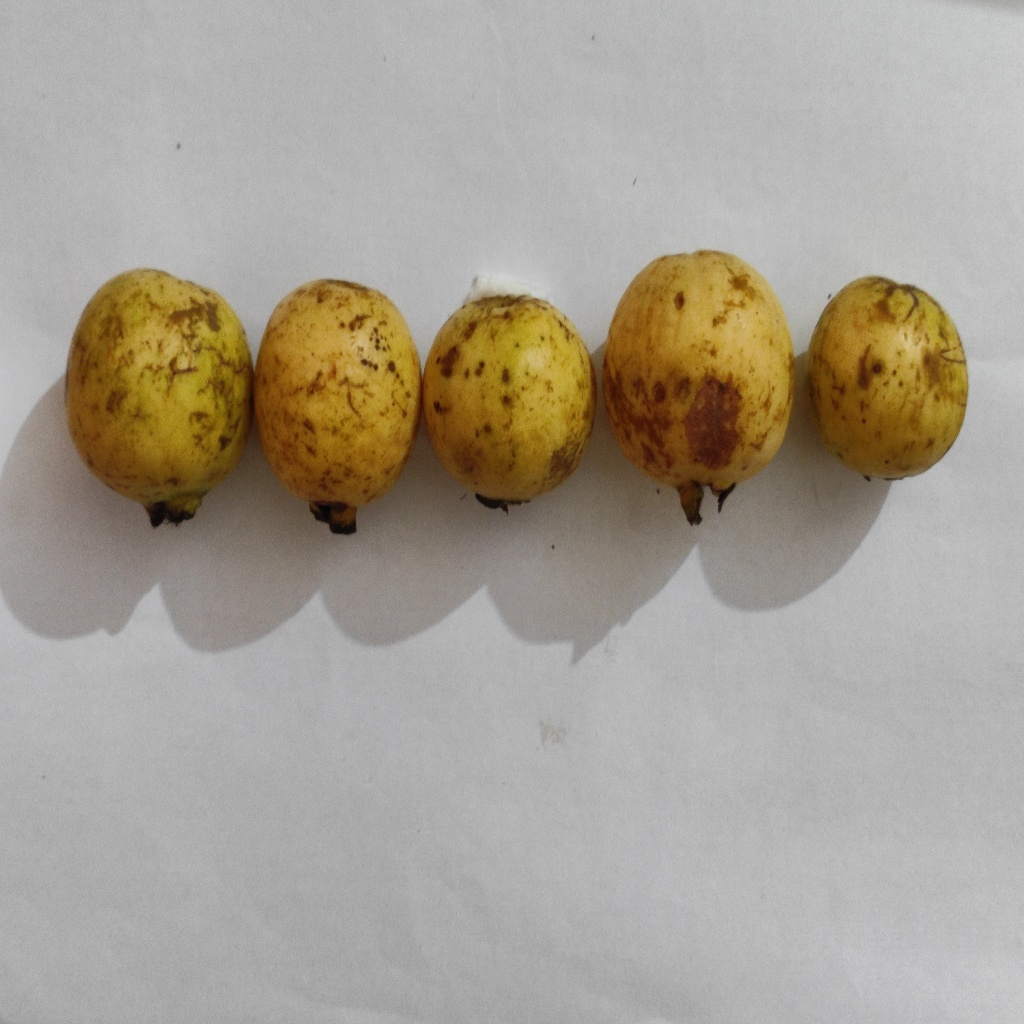
Crop: guava
Quality class: Class_B